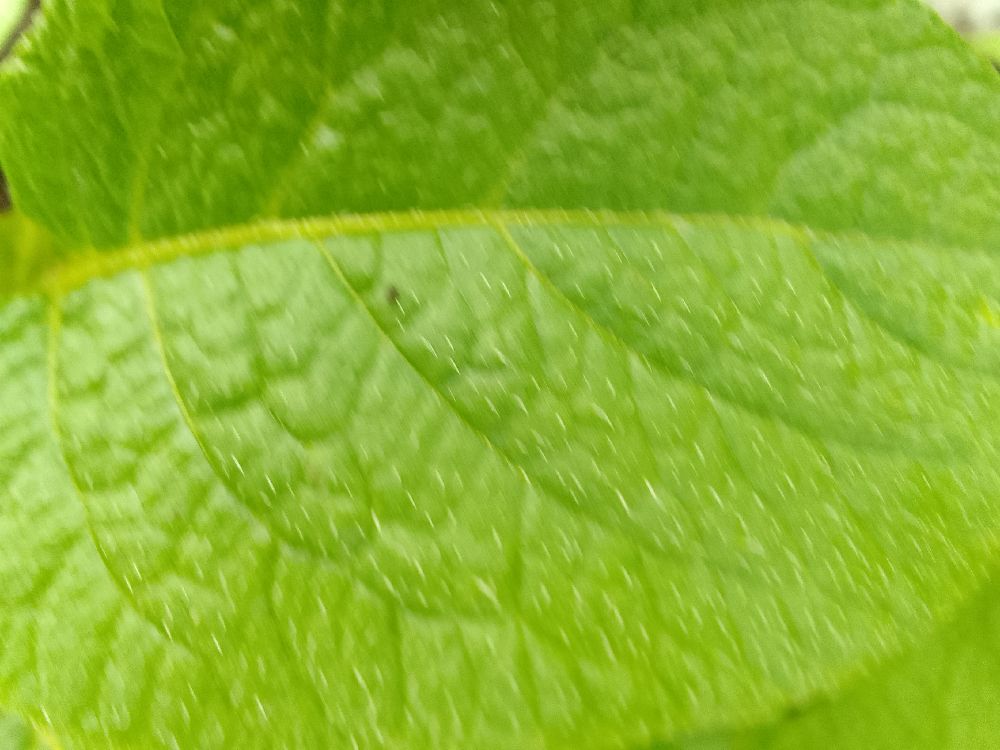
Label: Healthy